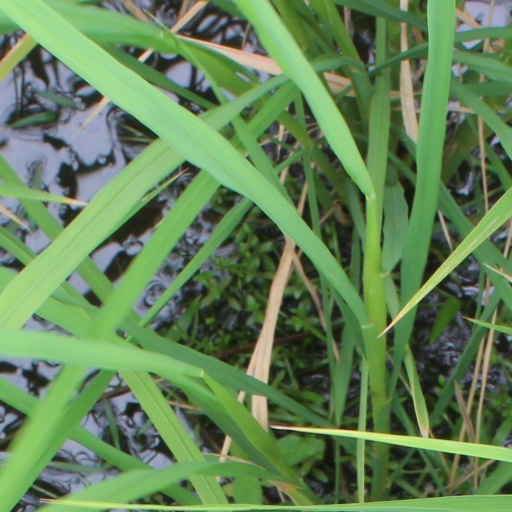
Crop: rice